Dave Hennen Morris

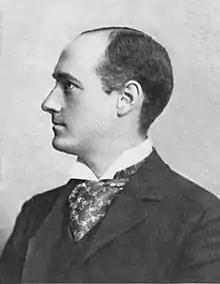

Dave Hennen Morris (April 24, 1872 – May 4, 1944) was an American lawyer, diplomat, and Thoroughbred racehorse owner who co-founded the International Auxiliary Language Association (IALA).